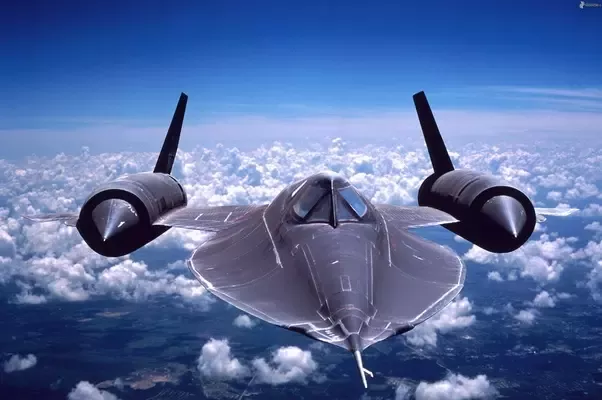
Vehicle type: Planes